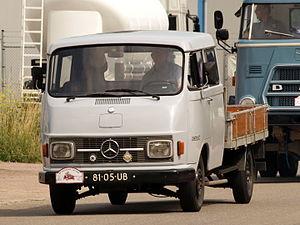
Le Mercedes-Benz L est une gamme de camions produite par Mercedes-Benz de 1955 à 1995.